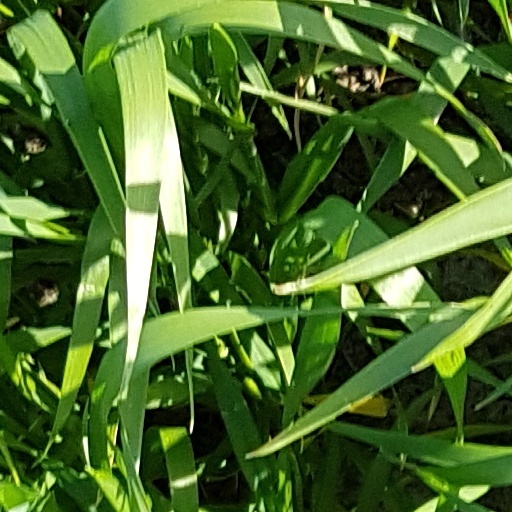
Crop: wheat